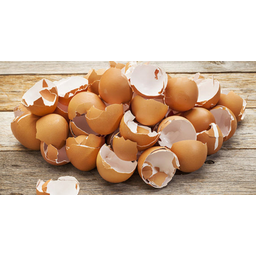
Label: eggshells